King's Hall, Aberystwyth

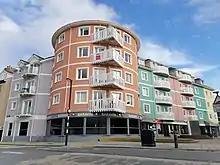
An image of Llys y Brenin, on the site of the former King's Hall, Aberystwyth

The King's Hall was an entertainment venue located in Aberystwyth, Wales. It was built in 1934, designed in an Art Deco style by L.G. Mouchel and Partners, replacing the former Waterloo Hydro Hotel which had burnt down in 1919, The Kings Hall was later demolished in 1989.